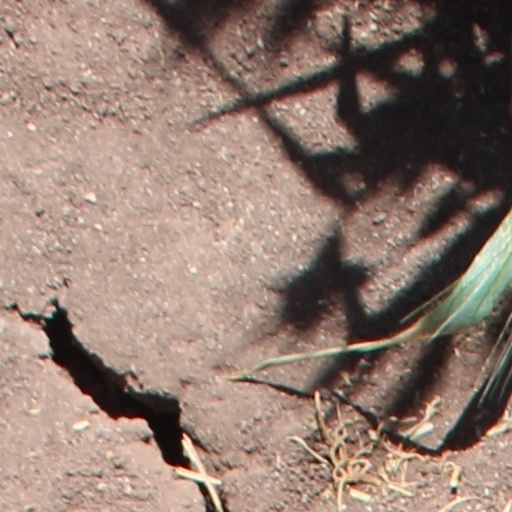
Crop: wheat